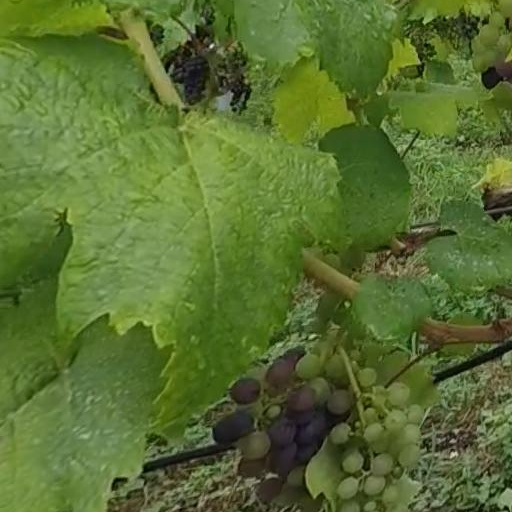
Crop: grape